List of Focke-Wulf Fw 190 variants

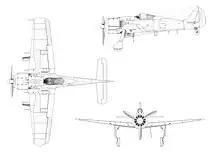
Three-side-view of Fw 190 A-8

Introduced in July 1942, the Fw 190 A-4 was equipped with the same engine and basic armament as the A-3. Updated radio gear, the FuG 16Z, was installed replacing the earlier FuG VIIa. A new, short "stub" vertical aerial mount was fitted to the top of the tail fin, a configuration which was kept through the rest of the production Fw 190s. In some instances, pilot-controllable engine cooling vents were fitted to the fuselage sides in place of the plain slots. Some A-4s were outfitted with a special "Rüstsatz" field conversion kit, comprising the fitting of a pair of under-wing "Werfer-Granate 21" (BR 21) rocket mortars, and were designated Fw 190 A-4/R6. The most important innovation introduced by the A-4 was, however, the fitting of various "Umrüst-Bausätze" factory-refit packages.